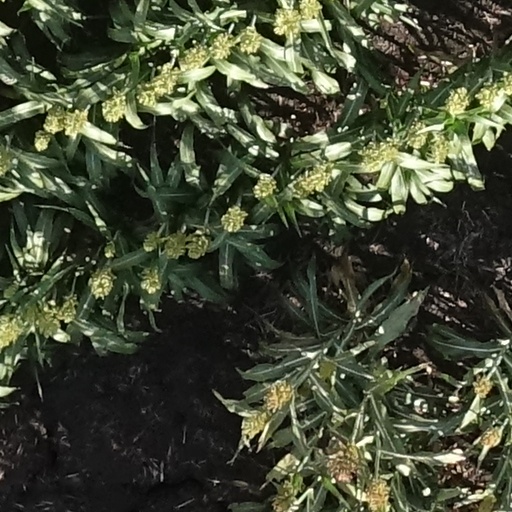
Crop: sorghum